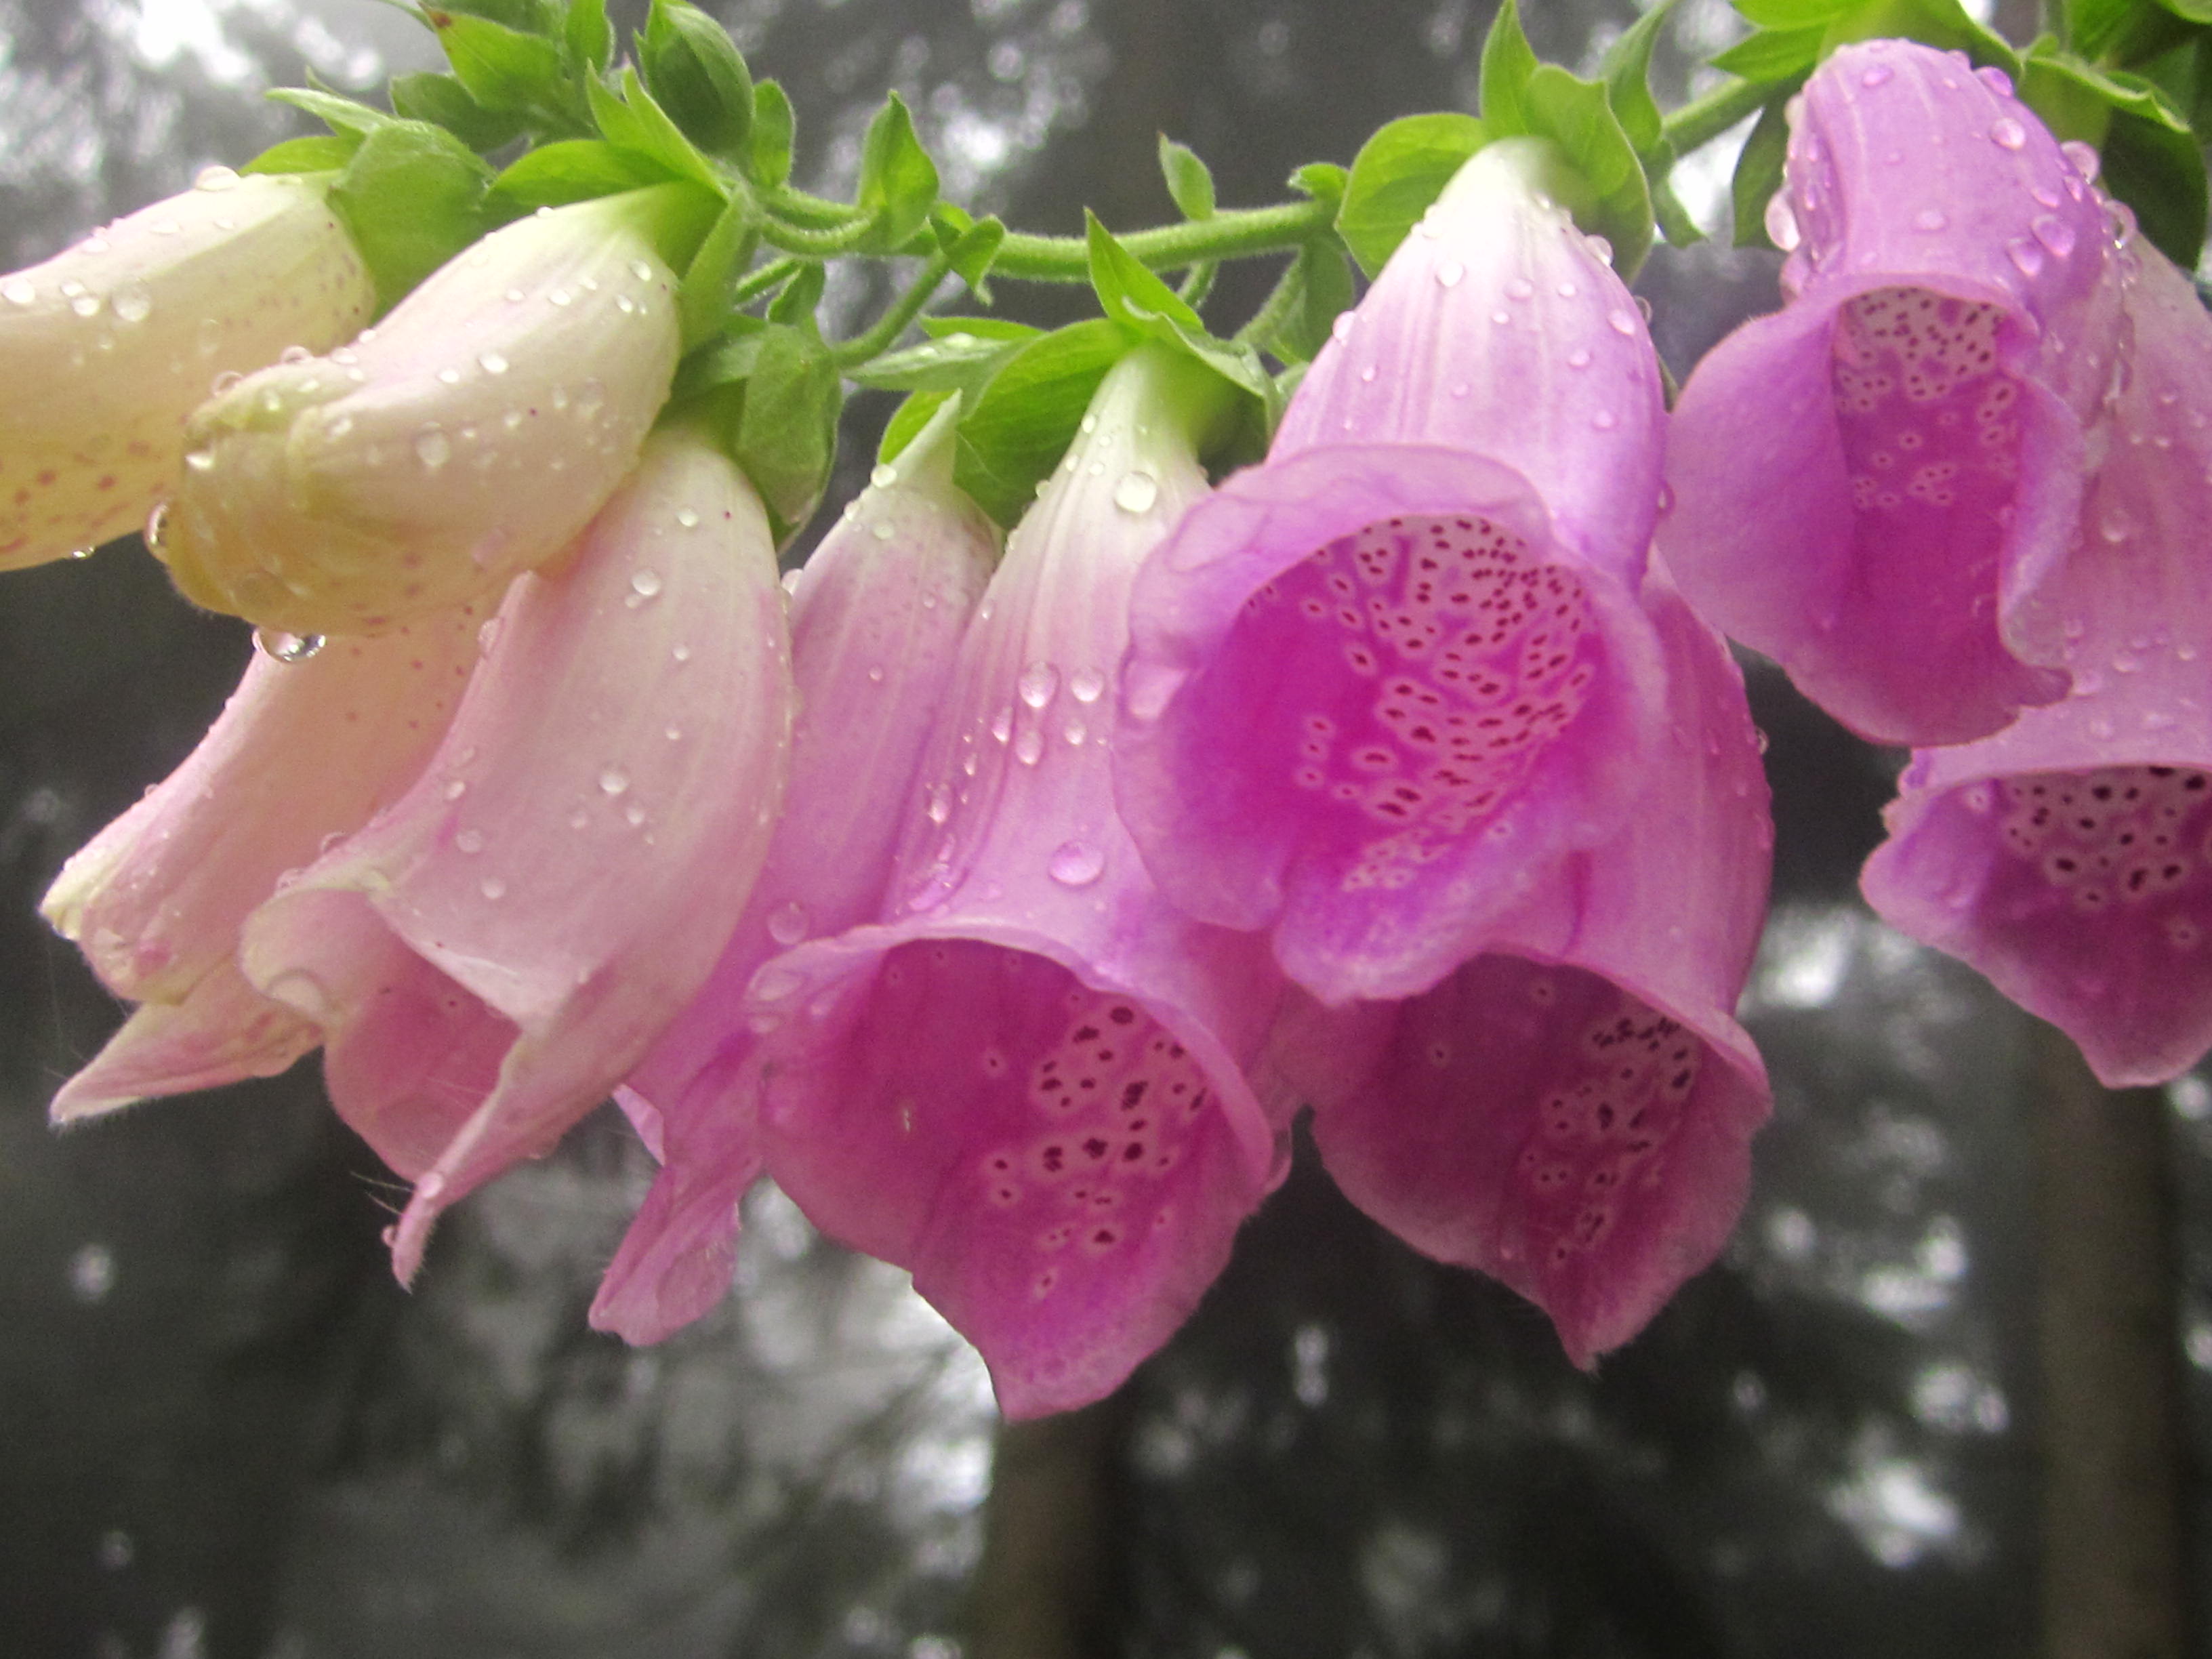
violet, purple, bells, hill, flower, pink, plant, flora, petal, flowering plant, digitalis, herbaceous plant, blossom